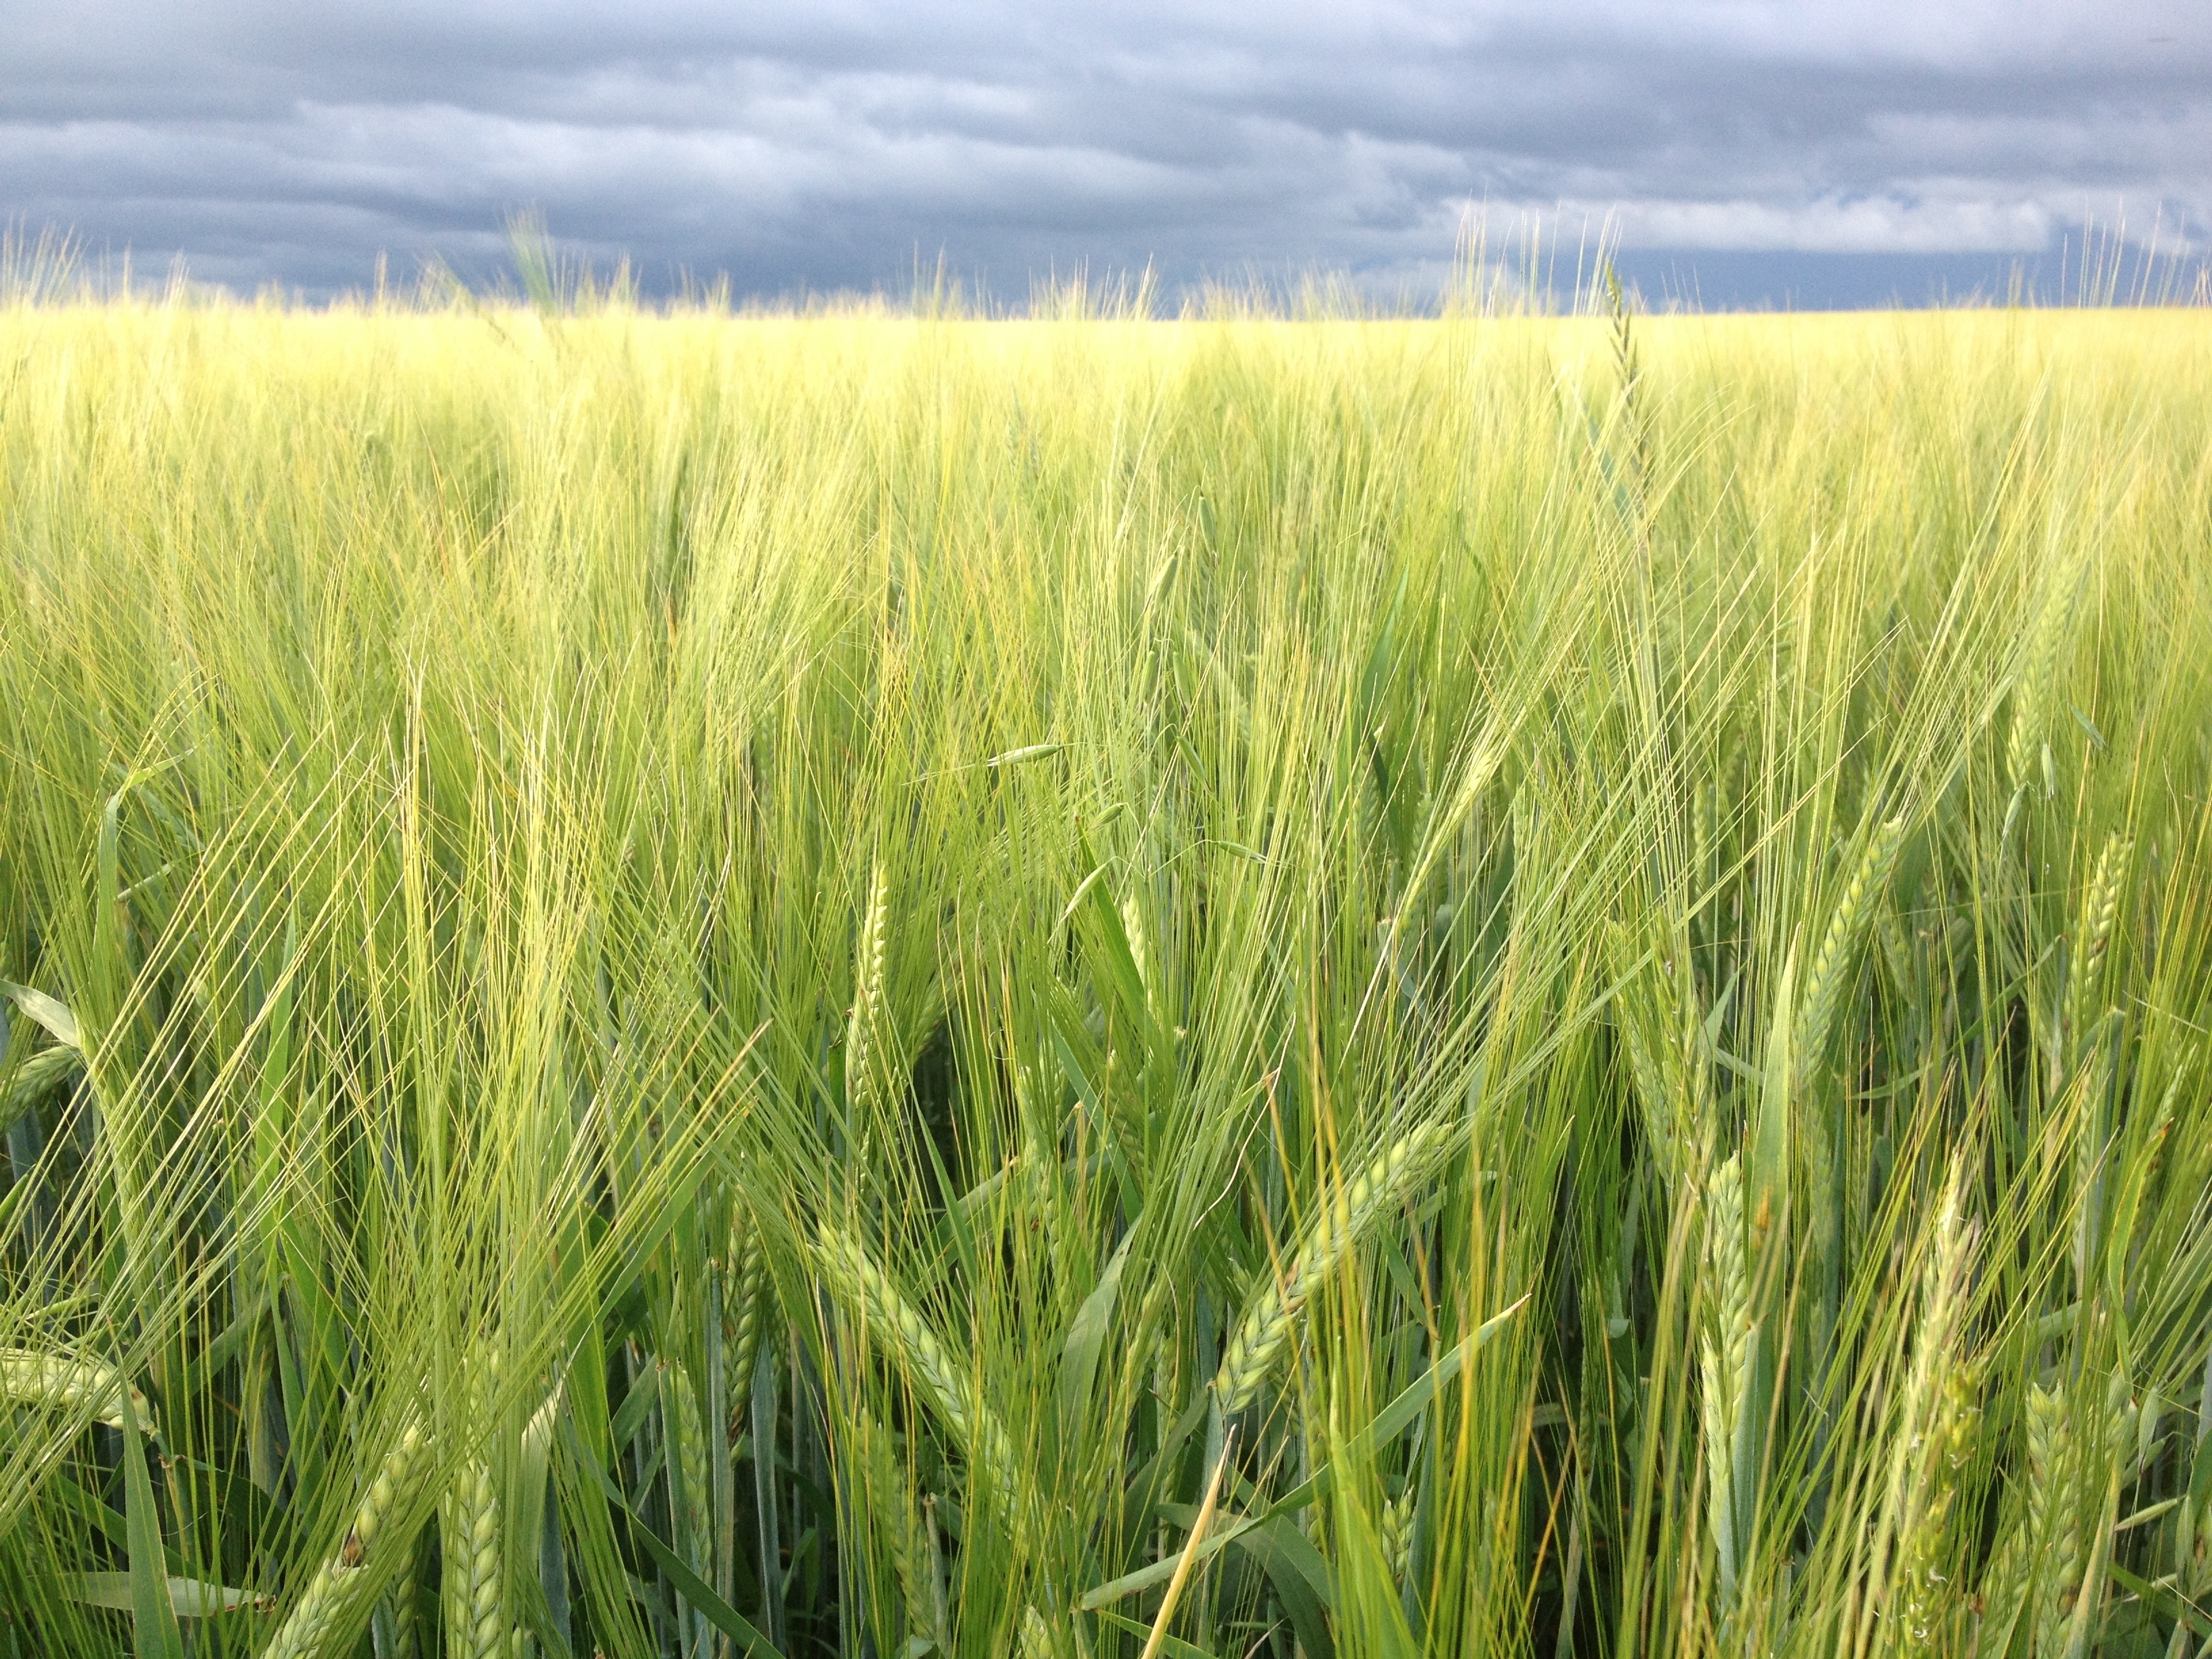
grass, plant, field, farm, meadow, barley, wheat, grain, prairie, countryside, rural, food, green, golden, farming, harvest, crop, natural, agriculture, healthy, bread, farmland, cereal, agricultural, gold, grassland, rye, vegan, vegetarian, ecosystem, organic, paddy field, flowering plant, commodity, triticale, hordeum, grass family, land plant, food grain, einkorn wheat